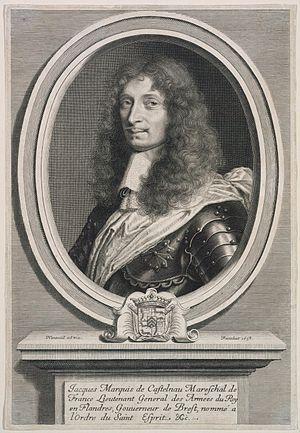
Portrait de Jacques de Mauvissière, marquis de Castelnau, Marechal de France)
Jacques de Castelnau-Bochetel, marquis de Castelnau, est un aristocrate et militaire français du XVIIᵉ siècle. Il se distingue pendant la guerre de Trente Ans en tant que lieutenant général des armées du roi en Flandres et est élevé à la dignité de maréchal de France en 1658.
Cette page recense, par règne ou mandat politique, les personnalités élevées à la dignité de maréchal de France, grand office de la couronne de France, leur portrait et leurs armoiries.